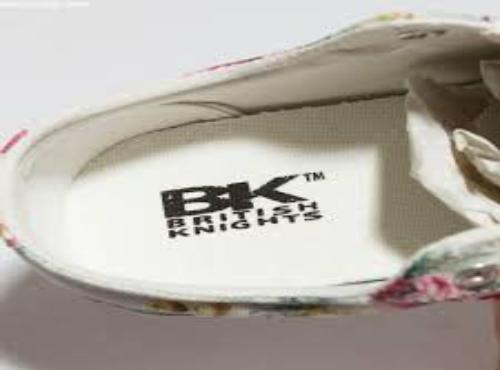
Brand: British Knights
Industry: Clothes